Ca2+/calmodulin-dependent protein kinase II

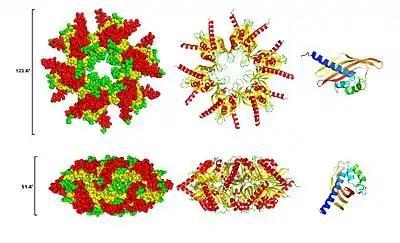
The structure of the association domain of CaMKII gamma rendered by pymol from PDB 2ux0 (left) space fill holoenzyme (center) cartoon holoemzyme (right) cartoon monome

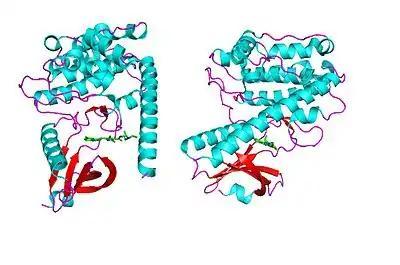
The structure of the kinase domain of CaMKII (gamma) rendered by pymol from PDB 2v7O, green sticks = nucleotide

CaMKII accounts for 1–2% of all proteins in the brain, and has 28 different isoforms. The isoforms derive from the alpha, beta, gamma, and delta genes.